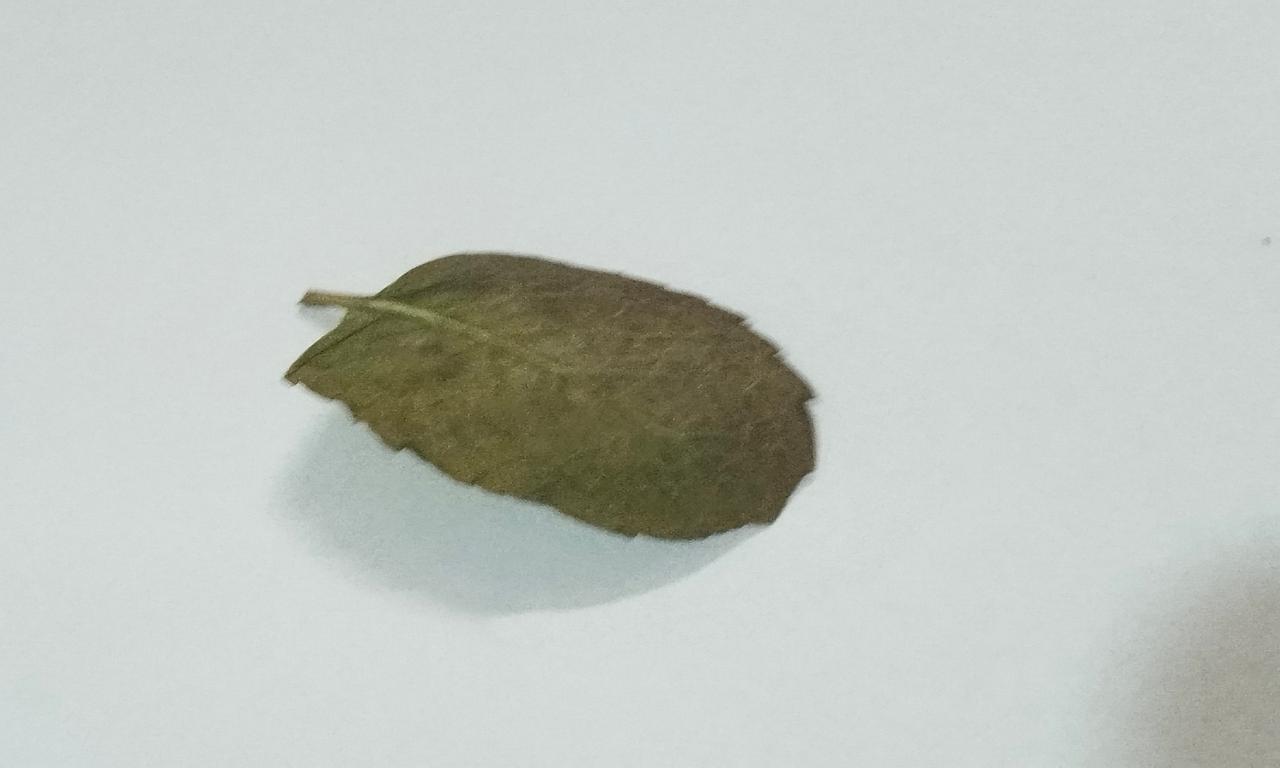
Label: Dried